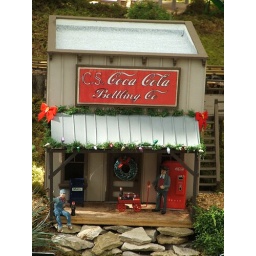
annual flower show,this years theme Holiday in Vermont; trains and train sets in Vermont